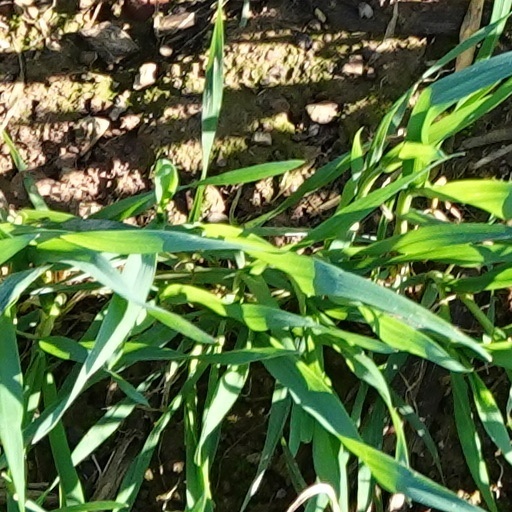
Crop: wheat